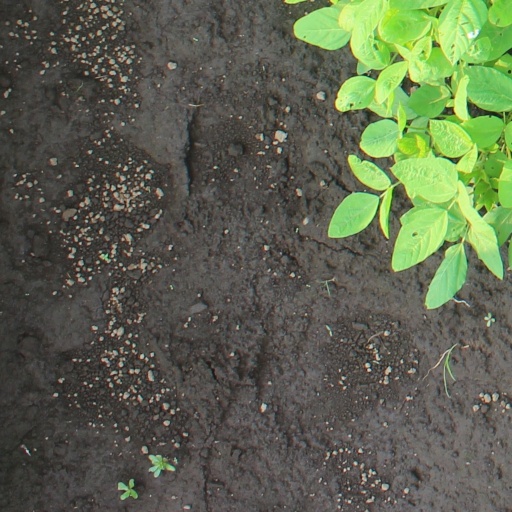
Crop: soybean